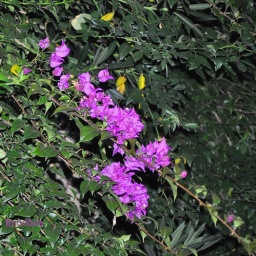
Roses are red Violtes are blue Nothing in this crazy world Could keep me from loving you